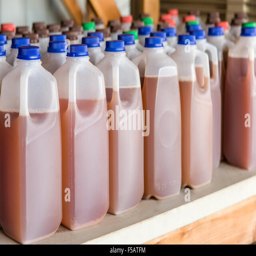
bottles of freshly made cider on a shelf